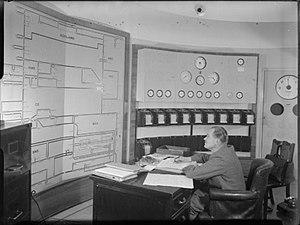
Le secteur de l'énergie au Royaume-Uni est historiquement marqué par ses mines de charbon, puis par son exploitation du pétrole et du gaz naturel off-shore en mer du Nord. Mais ces ressources sont en voie d'épuisement : en 2018, sa production ne couvre sa consommation qu'à hauteur de 21 % pour le charbon, 66 % pour le pétrole et 51 % pour le gaz naturel, si bien que le pays est devenu l'un des plus gros importateurs de gaz naturel.